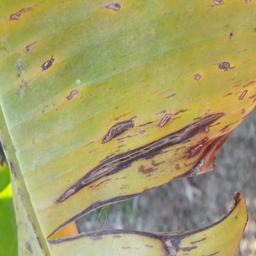
Label: PANAMA DISEASE